Presidency of Calvin Coolidge

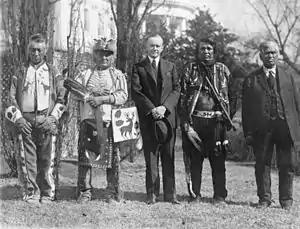
Osage men with Coolidge after he signed the bill granting Native Americans on reservations full citizenship

Coolidge spoke in favor of the civil rights of African Americans, saying in his first State of the Union address that their rights were "just as sacred as those of any other citizen" under the U.S. Constitution and that it was a "public and a private duty to protect those rights." He appointed no known members of the Ku Klux Klan to office; indeed, the Klan lost most of its influence during his term. When he first took office, Coolidge called for laws to prohibit lynching, saying in his 1923 State of the Union address that it was a "hideous crime" of which African-Americans were "by no means the sole sufferers" but made up the "majority of the victims." However, congressional attempts to pass anti-lynching legislation were blocked by Southern Democrats. Coolidge ultimately abandoned his attempts to pass anti-lynching legislation because he feared this was distract from passing tax cuts. In addition, Coolidge refused to denounce the Klan in the 1924 presidential election even though his segregationist Democratic opponent John W. Davis denounced the KKK and called for Coolidge to join him in denouncing the organization. Some of Coolidge's supporters have claimed that Coolidge did not denounce the KKK because he was grieving the death of his son at the time. Coolidge did not emphasize the appointment of African-Americans to federal positions, and he did not appoint any prominent blacks during his tenure as president. Coolidge would end up losing most of the Indiana black vote in 1924 because the Indiana Republican Party was taken over by the Klan and KKK member Edward Jackson was the Republican nominee for governor. However, Coolidge maintained most of the black vote outside of Indiana; despite the lack of real action by Coolidge and other Republicans on civil rights by the 1920s, most black voters still believed that the Republican Party was the lesser of evils compared to the Democrats. Women suffrage had little effect in the South, where very few black women were allowed to vote.